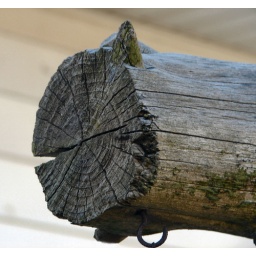
There is a hook for a bird feeder on this wooden thing in my yard.